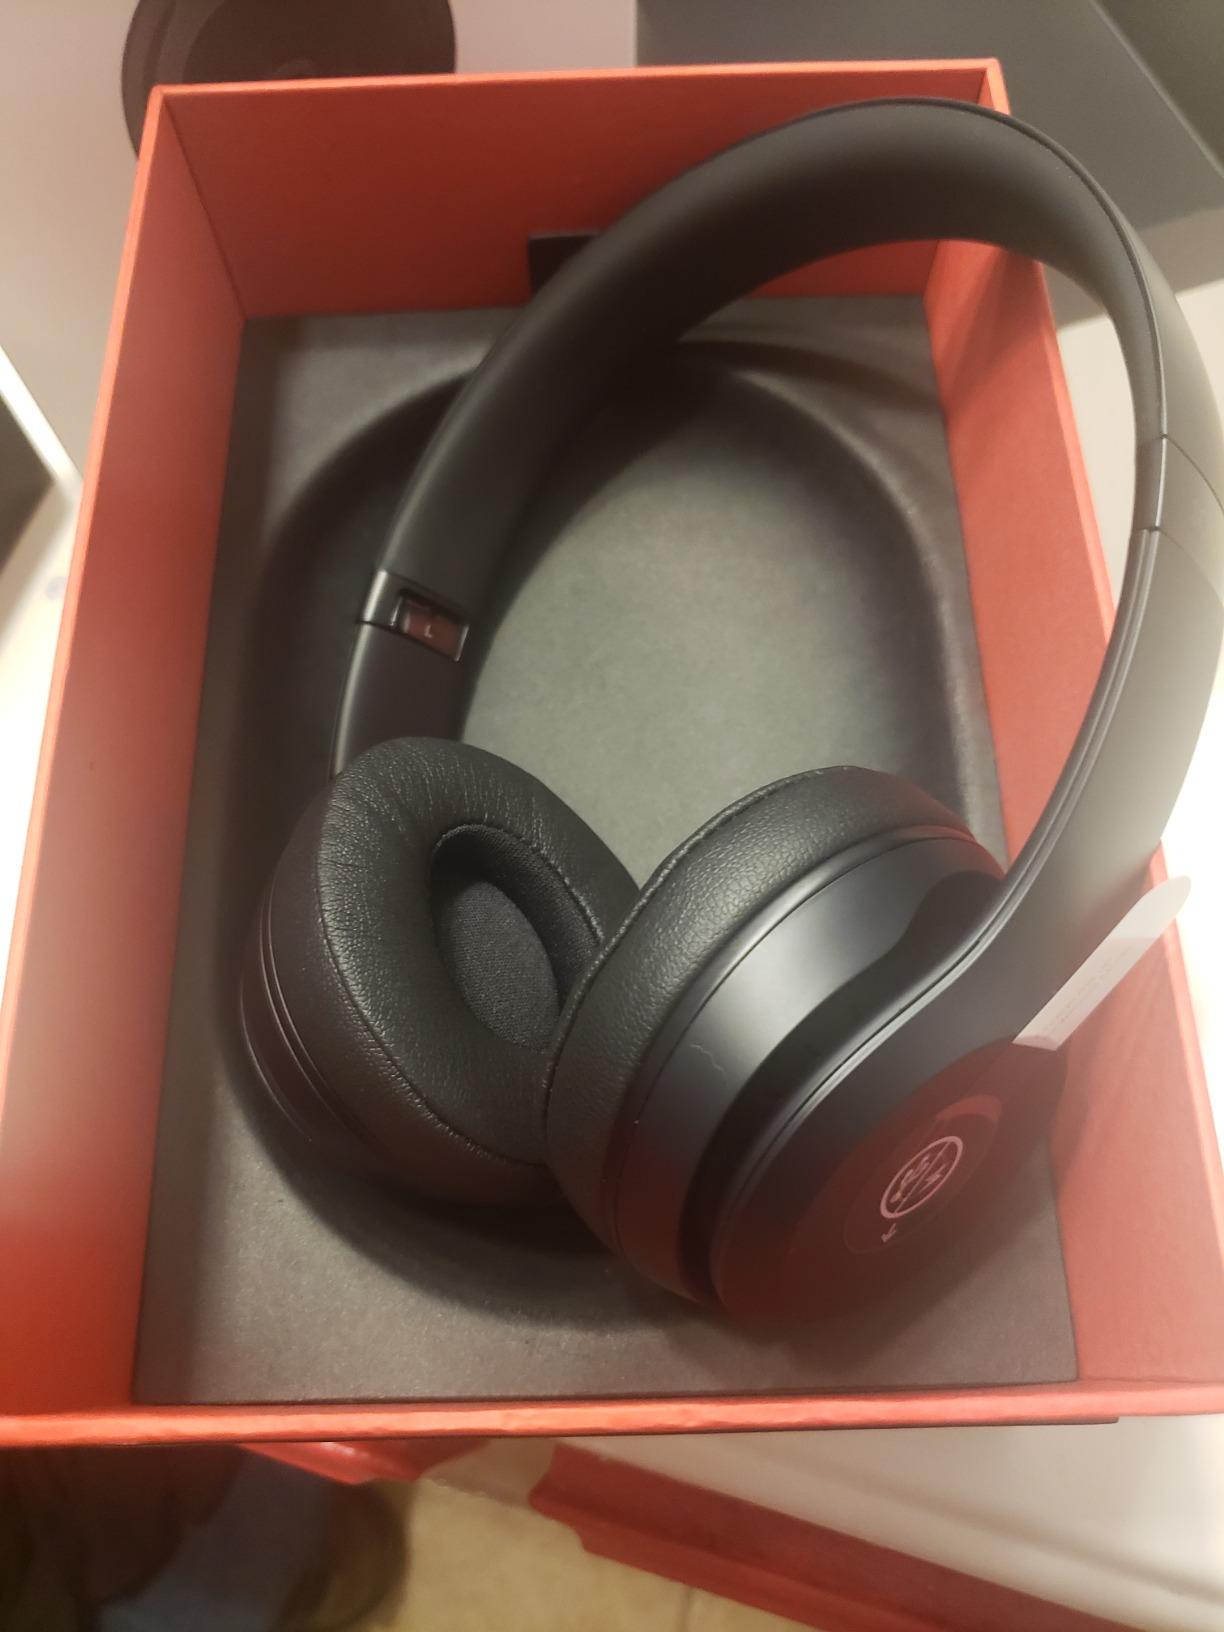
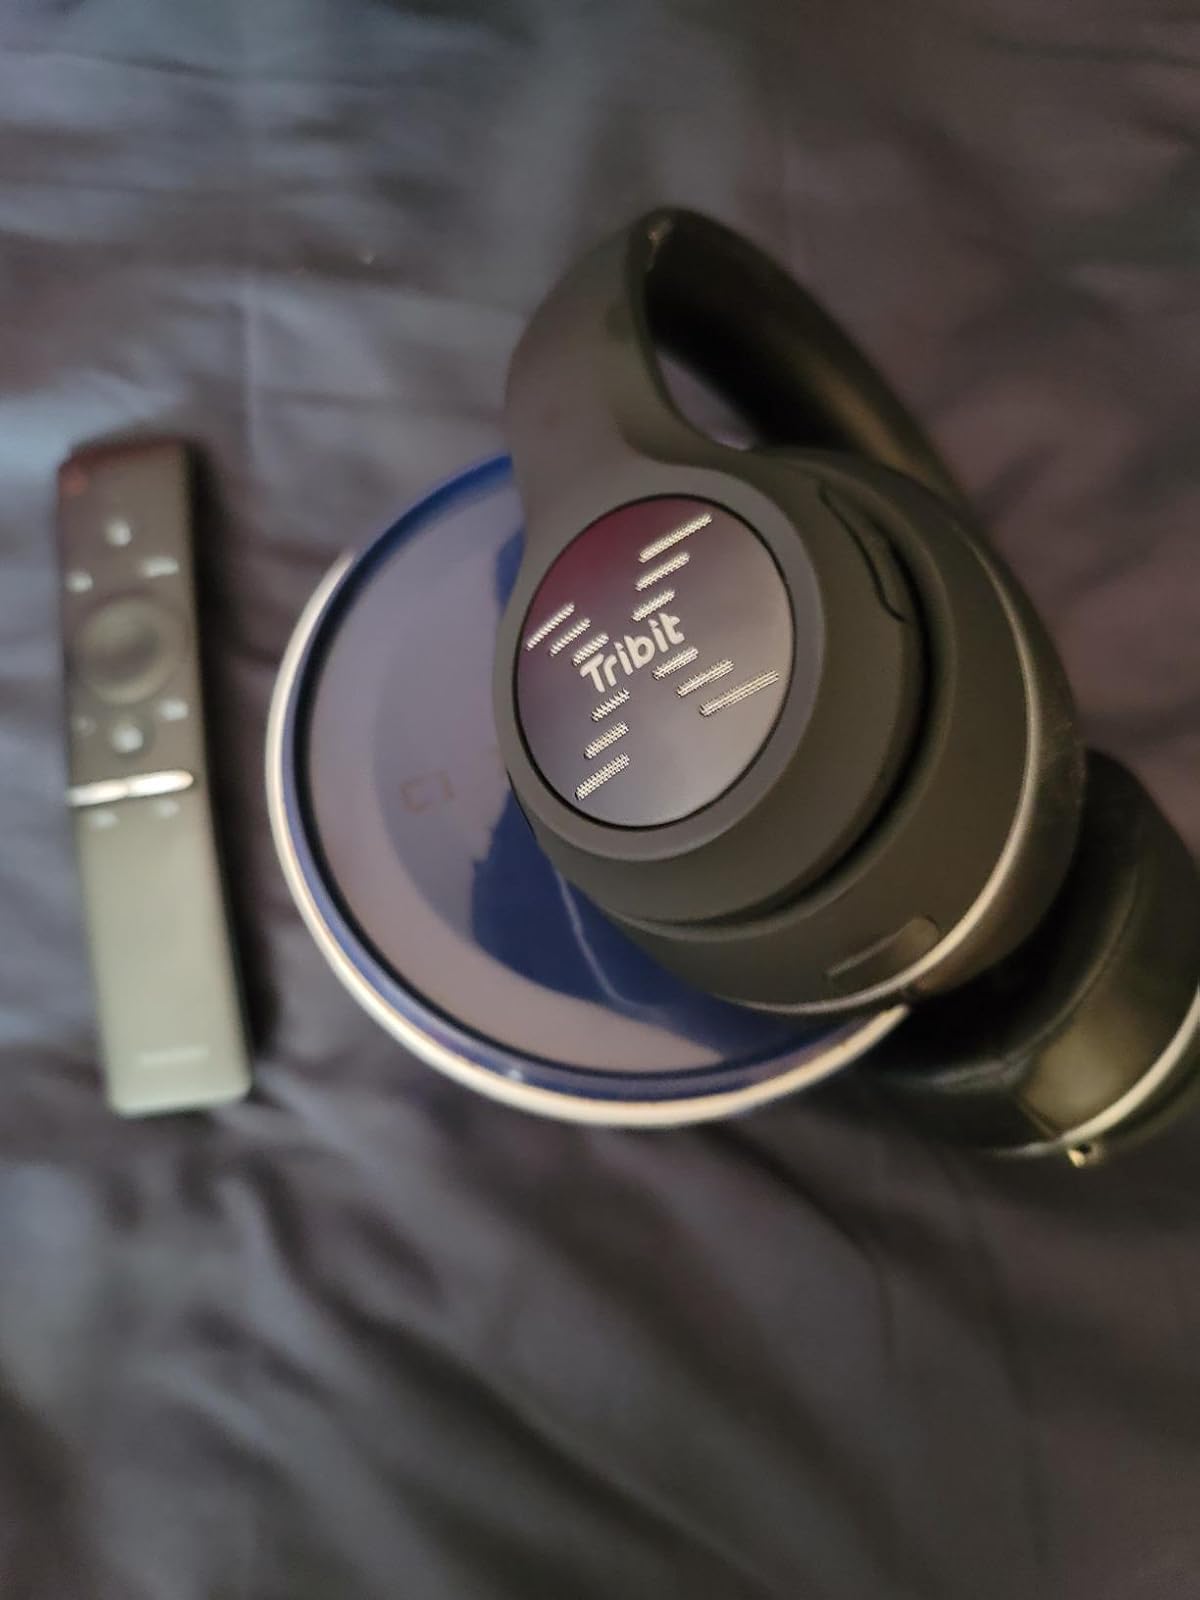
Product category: headphones
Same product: no